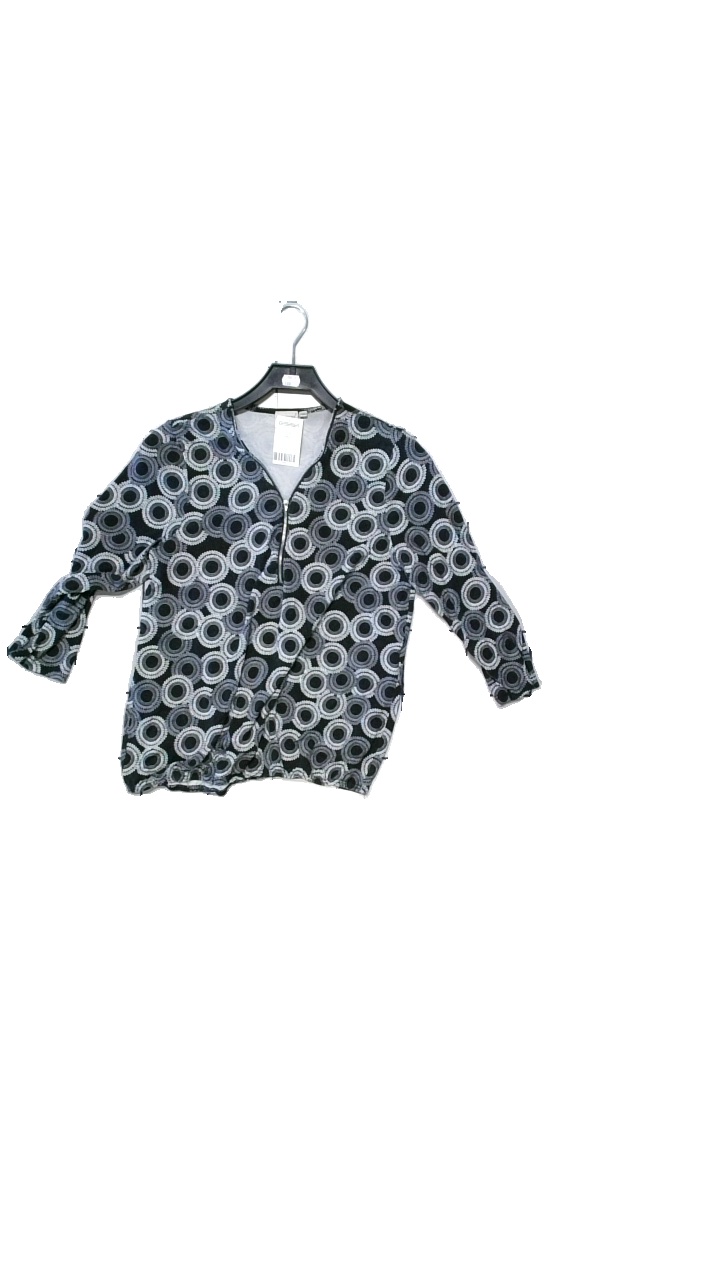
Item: Top (Ladies)
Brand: Signature
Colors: Black, White, Grey
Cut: Loose
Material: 94% Viskose, 6% Elastan
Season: All
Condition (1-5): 3
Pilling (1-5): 3
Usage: Reuse
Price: <50